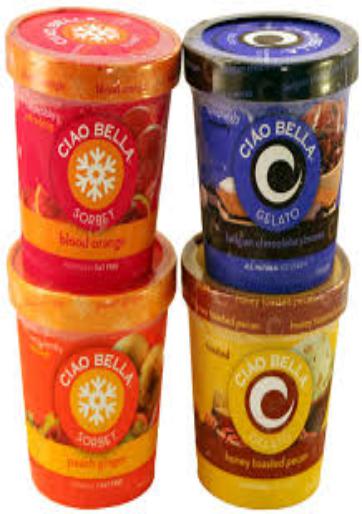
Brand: Ciao Bella Gelato Company
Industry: Food